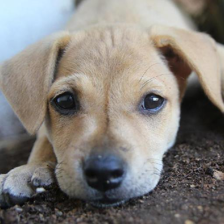
Label: animals